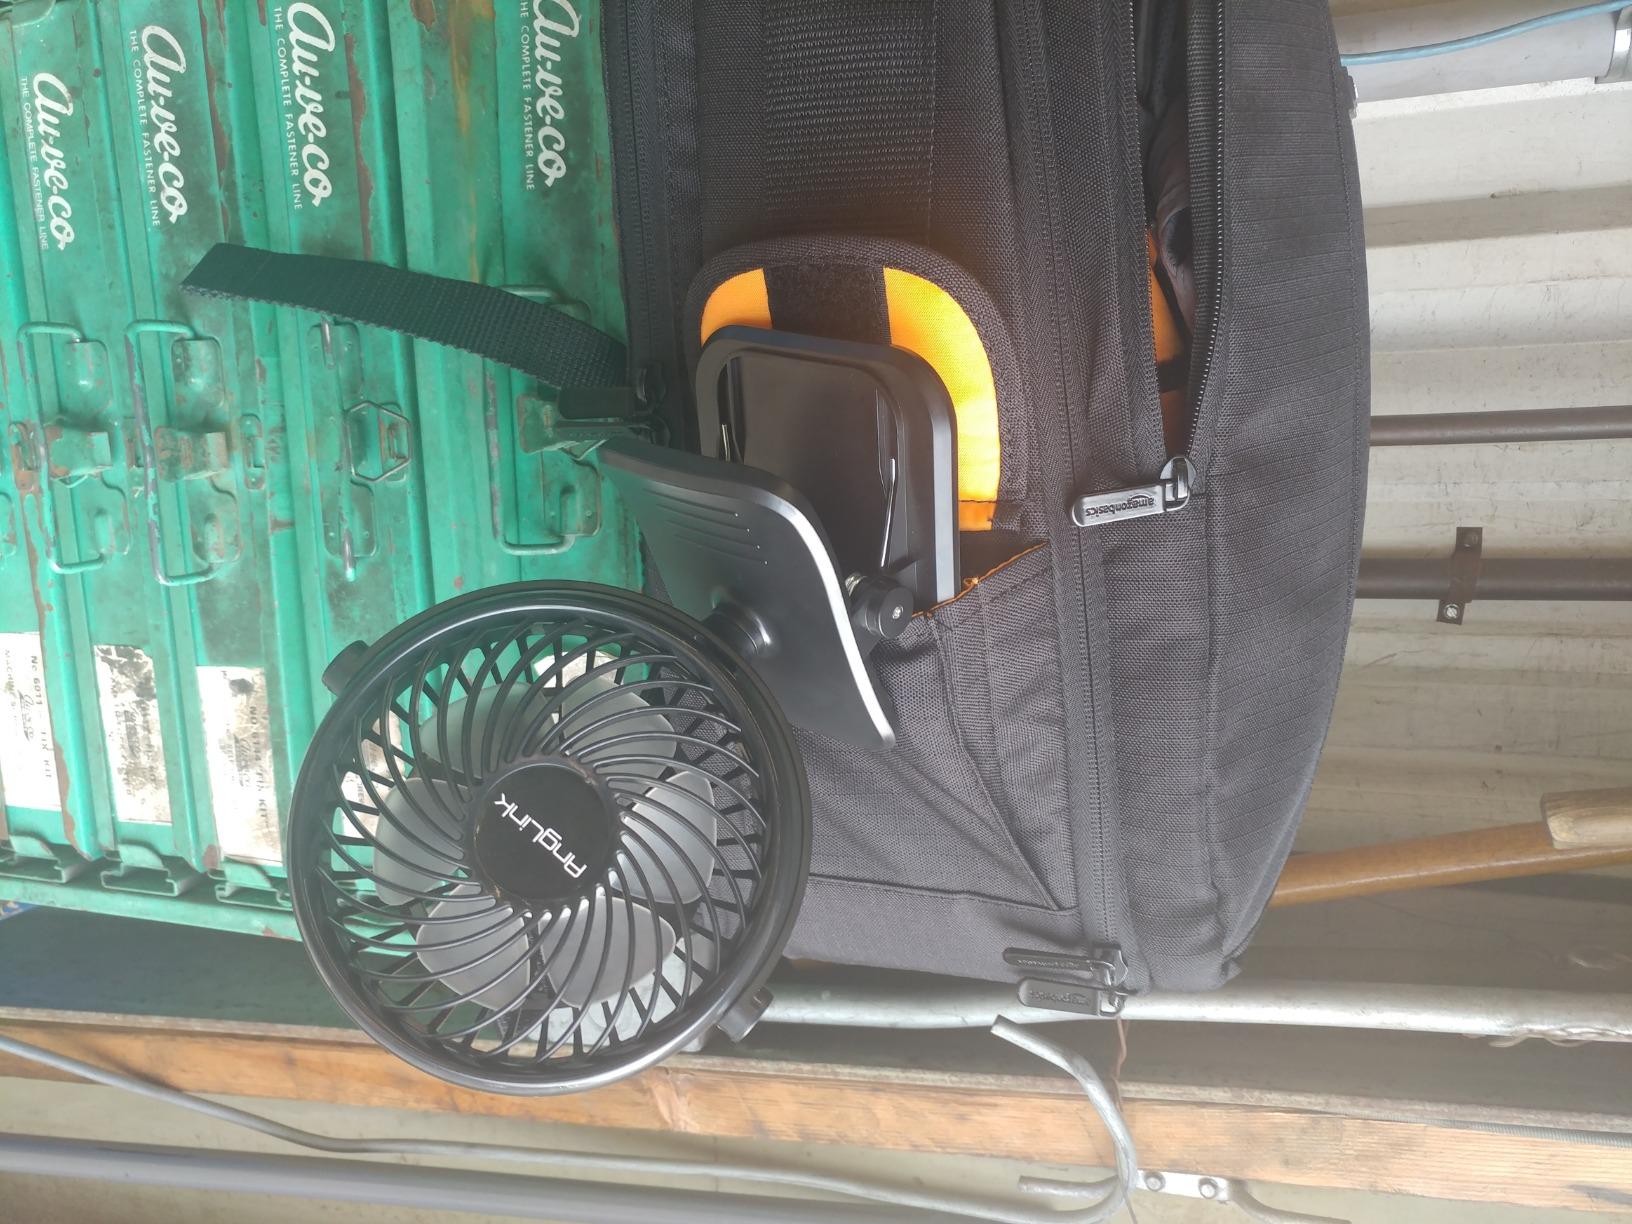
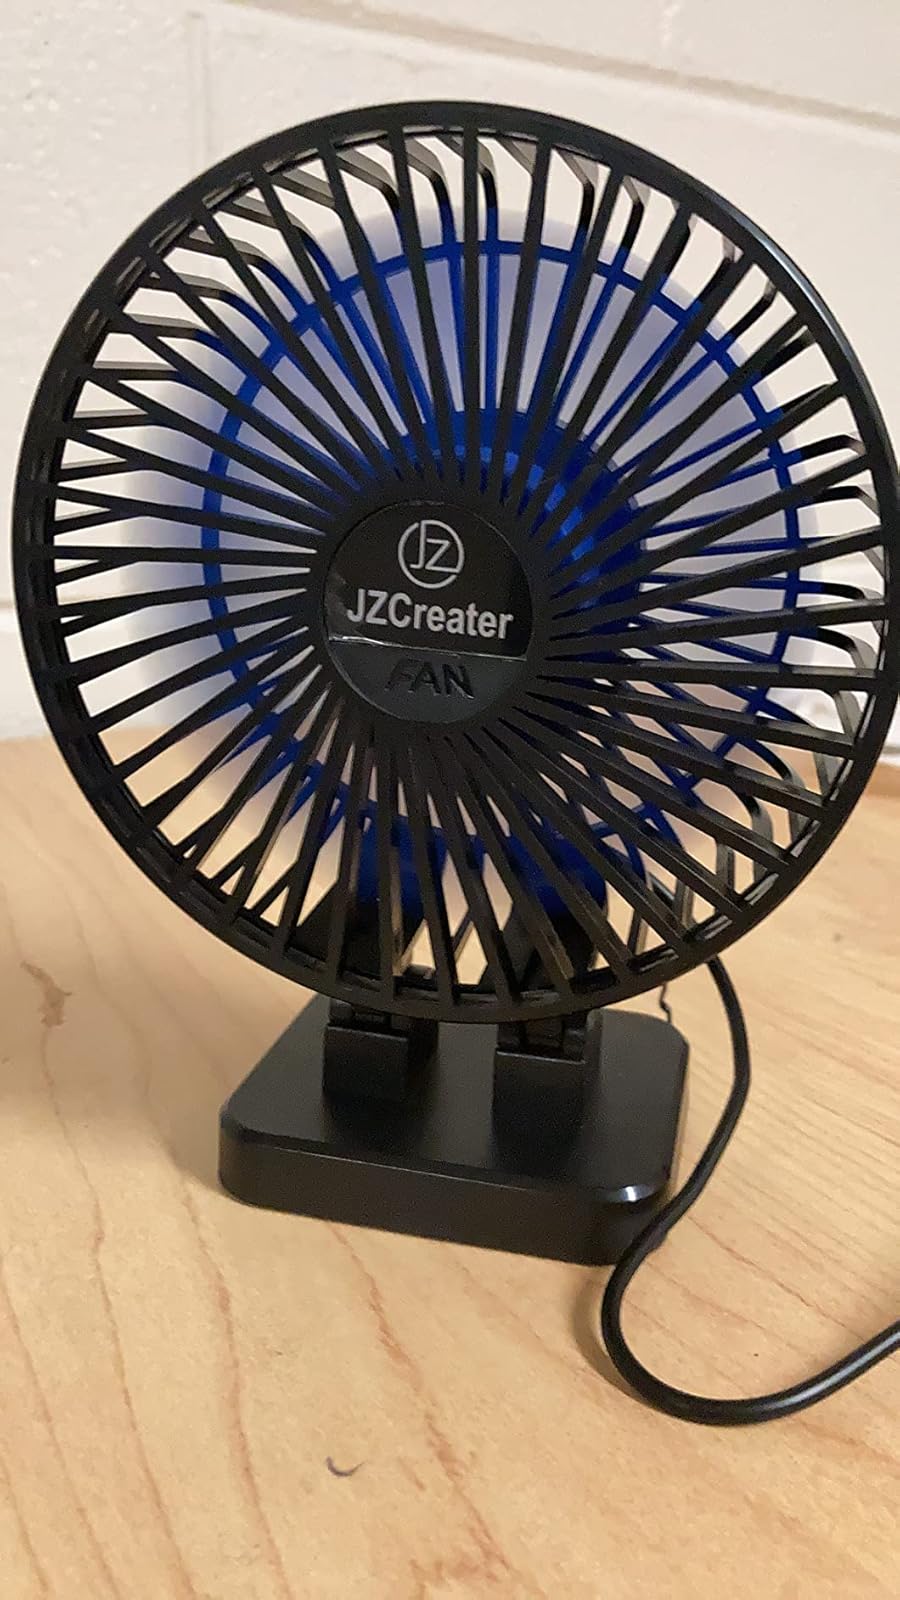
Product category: fan
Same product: no